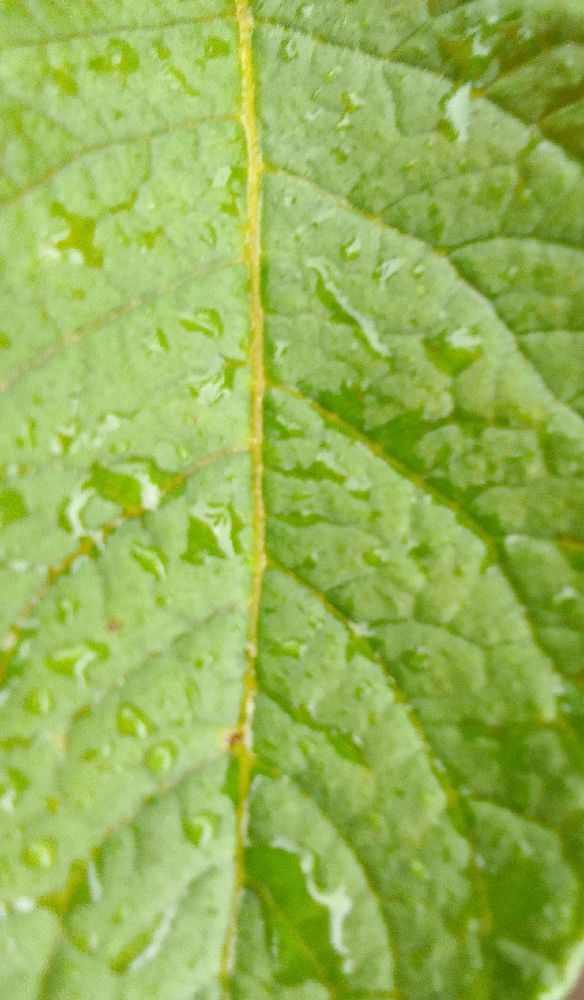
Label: Healthy